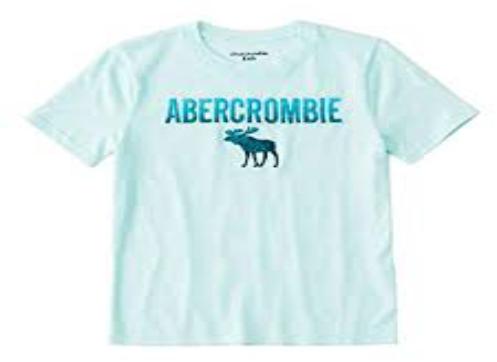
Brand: Abercrombie
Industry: Clothes